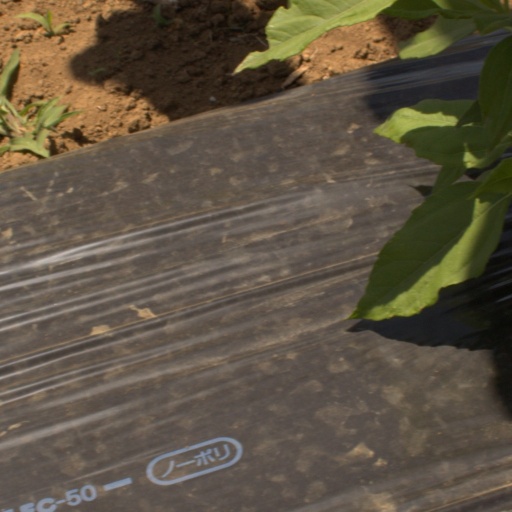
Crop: Jerusalem artichoke